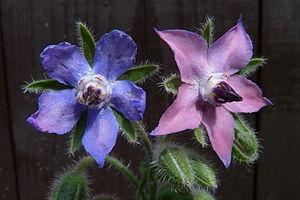
La Bourrache ou Bourrache officinale est une espèce de plantes annuelles de la famille des Boraginacées, assez commune en Europe.